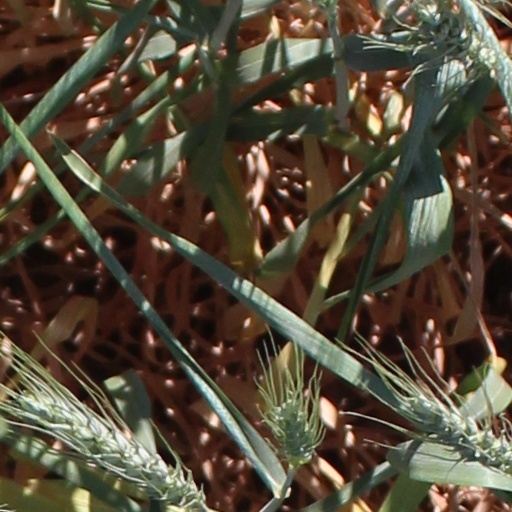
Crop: wheat